Holley Hills Estate

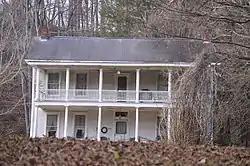
Front of the house

Holley Hills Estate, also known as Holley Hills Farm, is a historic home located near Alum Creek, Lincoln County, West Virginia. The house was built about 1885, and is a two-story, oak-frame ell structure. It features a two-story front porch of five bays, the upper tier of which is enclosed in a balustrade, and topped by a hipped roof. Also on the property, are six contributing buildings, including a tool shed, a two-room cellar-like structure, a grain storage building, and a barn.